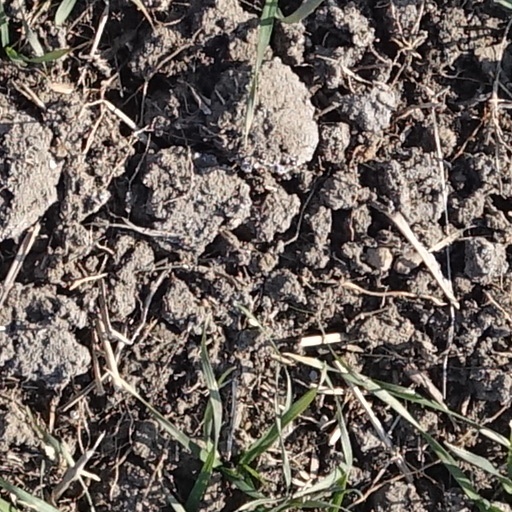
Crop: wheat